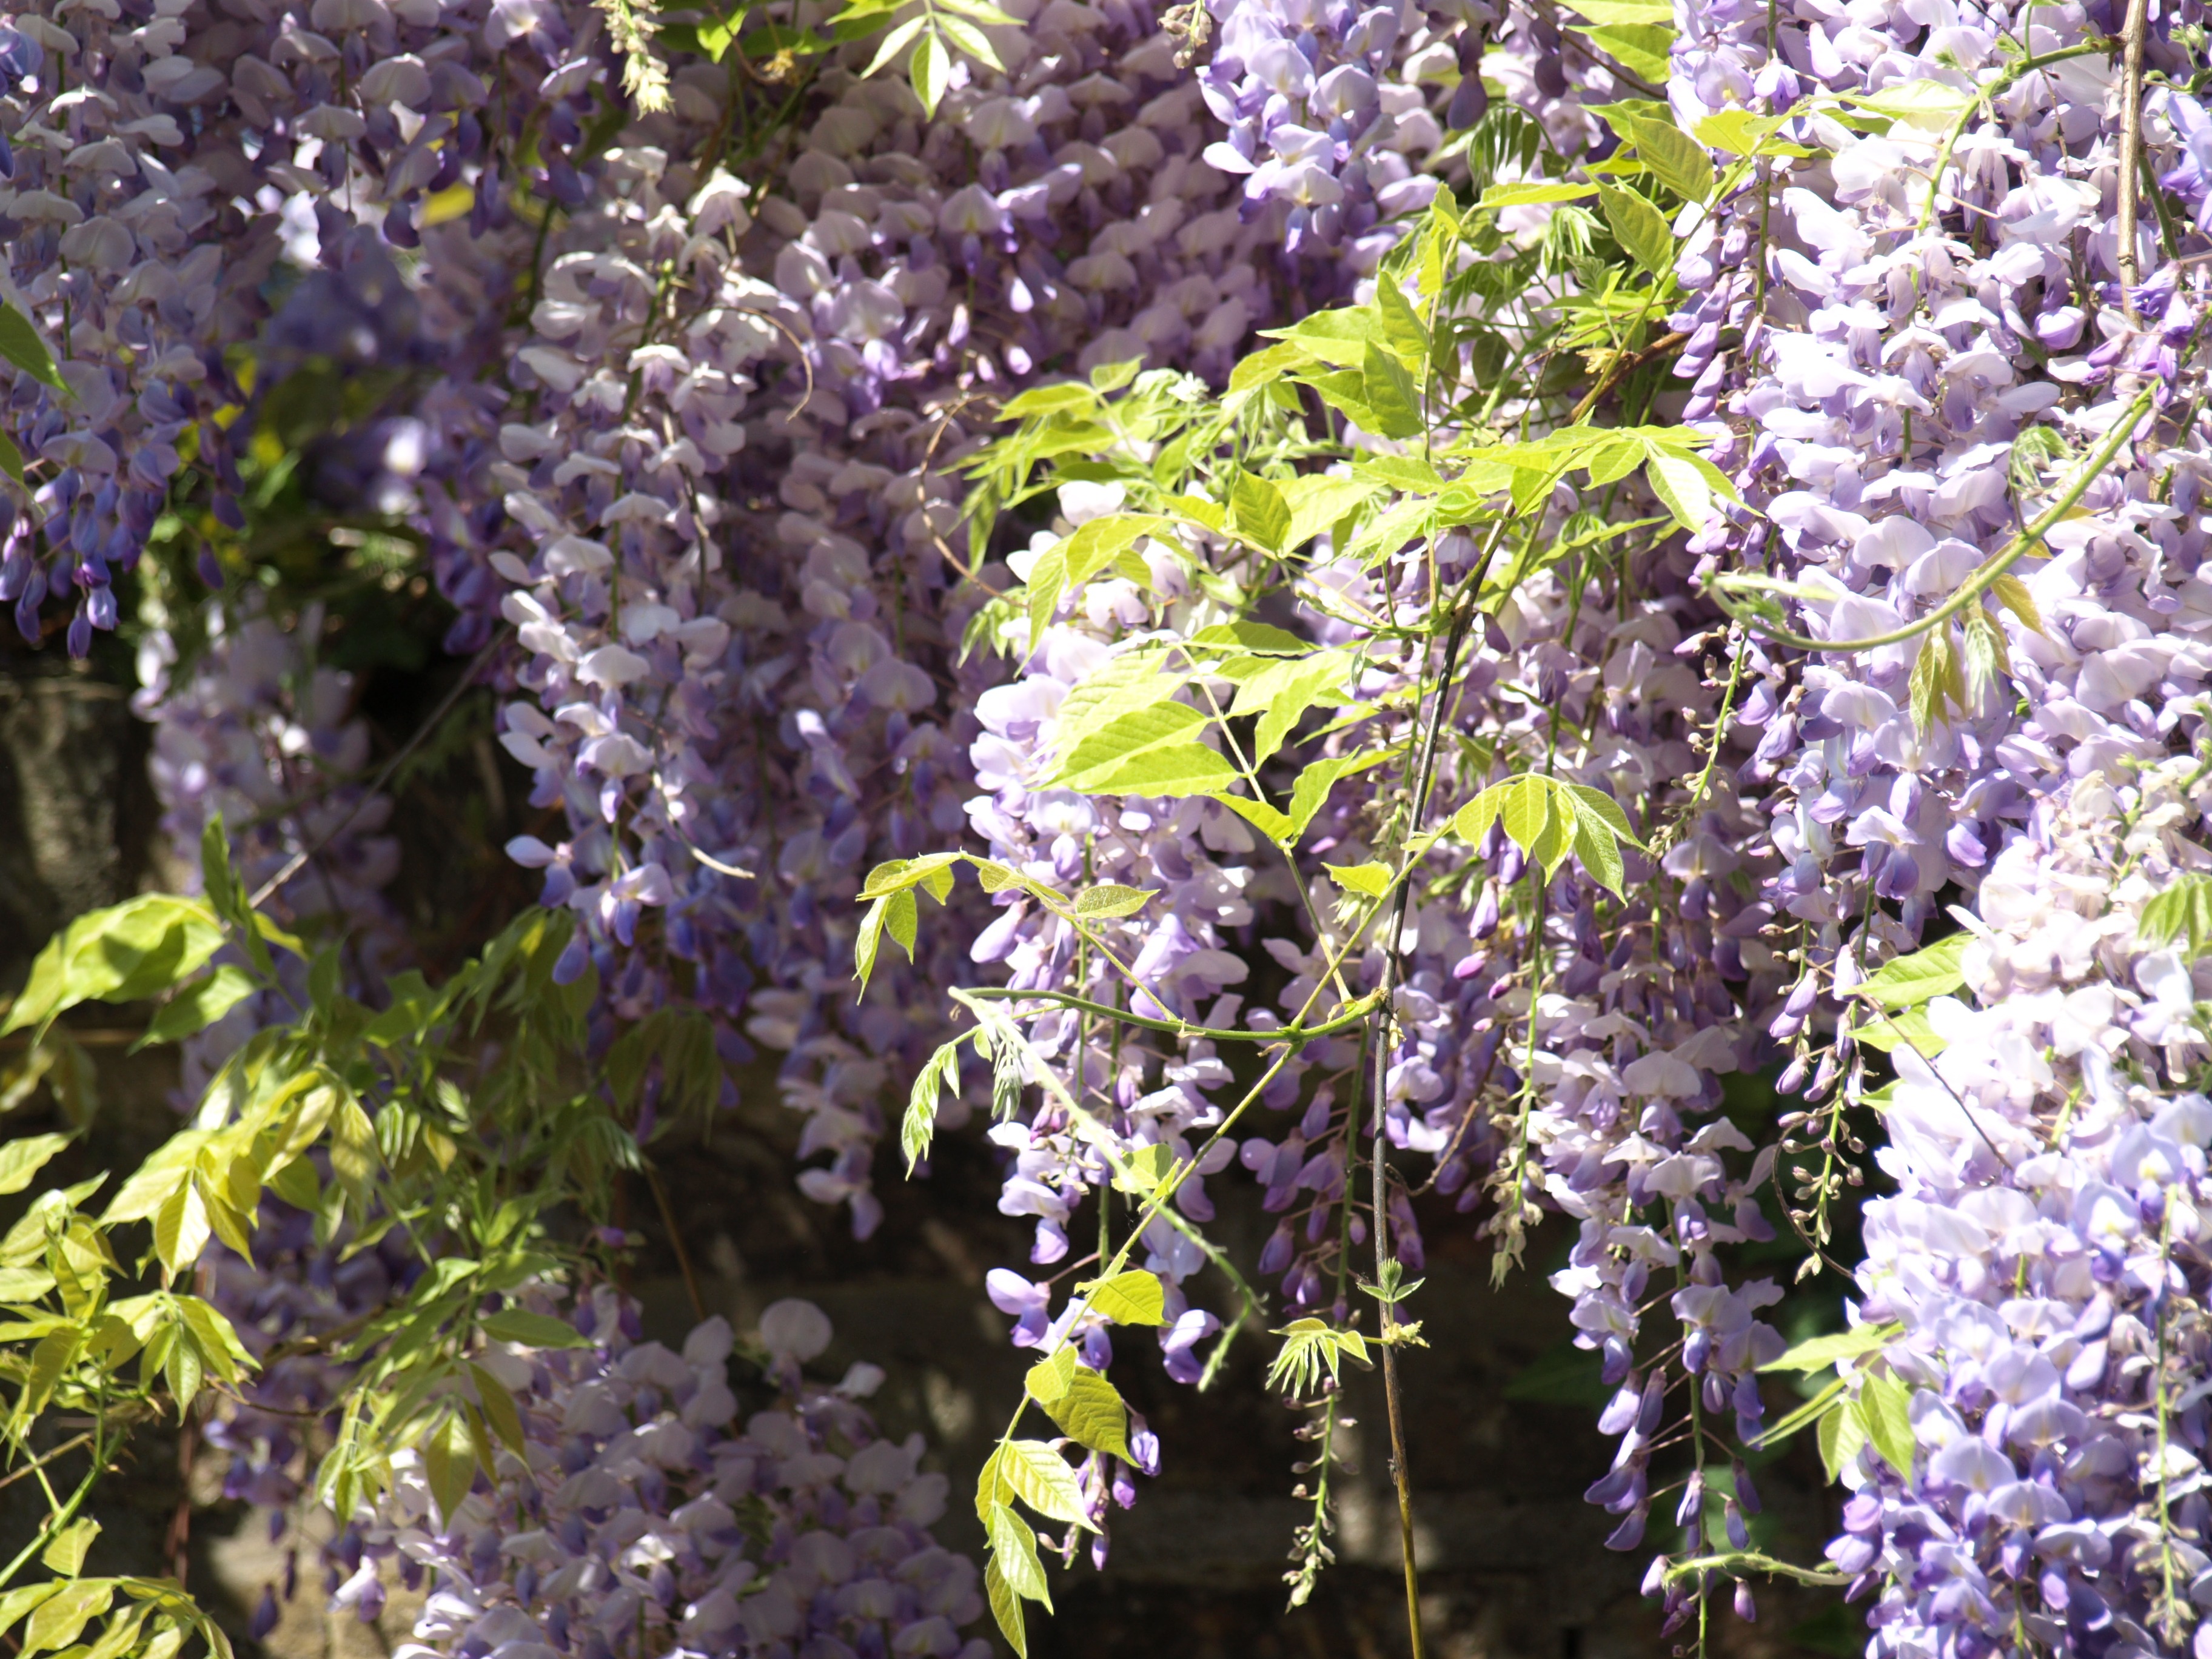
blossom, plant, flower, purple, herb, botany, garden, flora, wildflower, flowers, shrub, lilac, wisteria, flowering plant, blue rain, rank plant, land plant